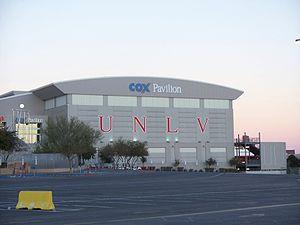
Le Cox Pavilion est une arène situé à côté du Thomas & Mack Center sur le campus de l'université du Nevada à Las Vegas, dans le Nevada. Il sert principalement pour de petit événements et ses locataires principaux sont l'équipe de volley-ball et l'équipe féminine de basket-ball de l'université, les UNLV Rebels. Sa capacité est de 2 500 places.